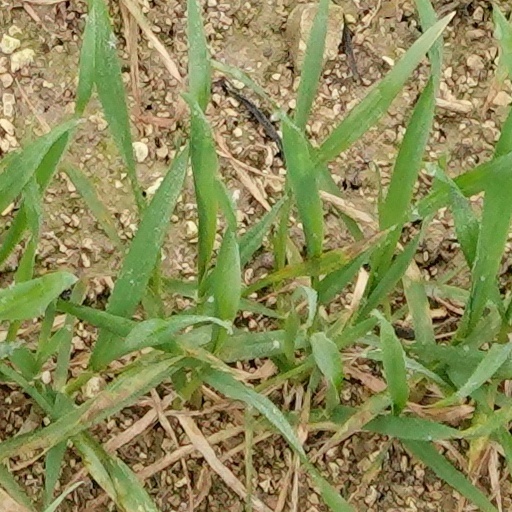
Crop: wheat